95th/Dan Ryan station

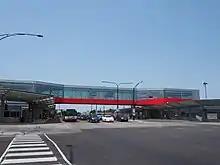
The station after reconstruction

The 95th/Dan Ryan station has undergone significant transformations since its opening on September 28, 1969, as part of the Dan Ryan branch. Initially, the station was simply known as 95th, but in the mid-1990s, its name was updated to 95/Dan Ryan, and later to 95th/Dan Ryan. Over the years, the station has undergone several renovations, including the addition of an elevator in 2000-01 and minor refurbishments. Further improvements were made in 2003 with the renovation of the bus terminal, and most recently, a major reconstruction project took place from 2014 to 2019, bringing the station up to modern standards.